Ormiston Horizon Academy

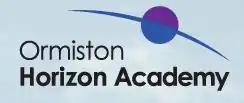
The current logo used since 2011

Ormiston Horizon Academy, formerly known as James Brindley High School/James Brindley Science College, is an 11–16 co-educational secondary academy school in Chell, Stoke-on-Trent, Staffordshire. The school also had a sixth-form for young people aged 16–18, which closed in 2019.